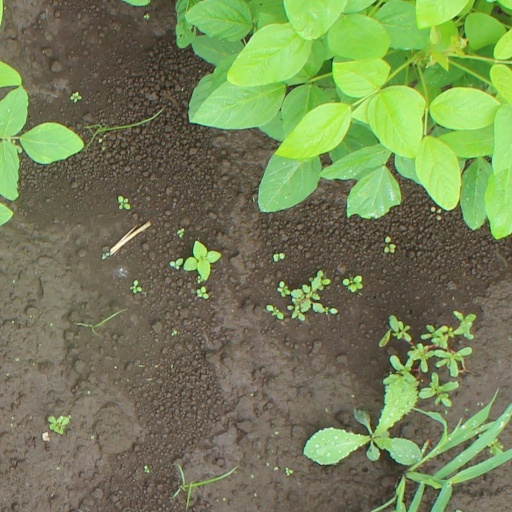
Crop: soybean